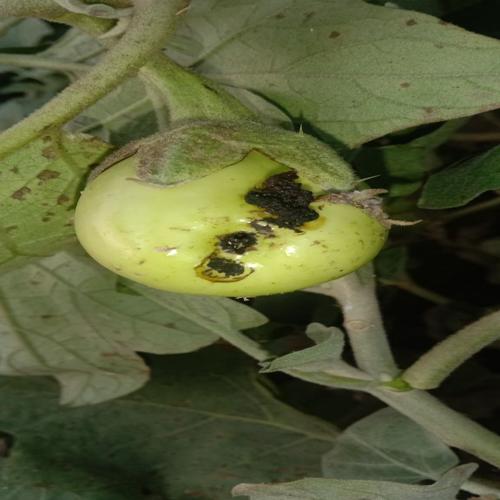
Label: Shoot and Fruit Borer